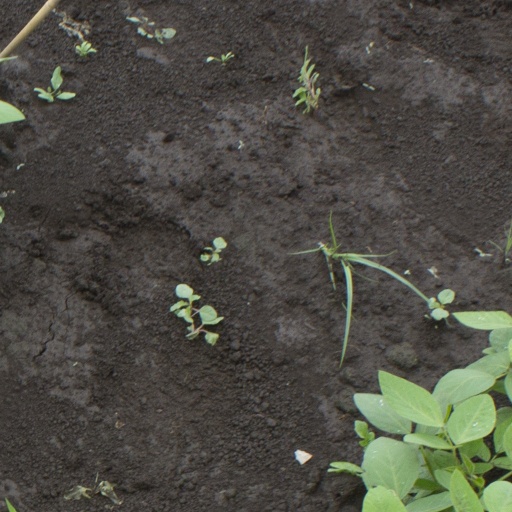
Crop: soybean